Millers Dale

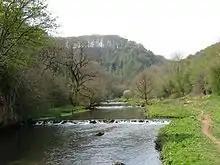
The river Wye at Millers Dale

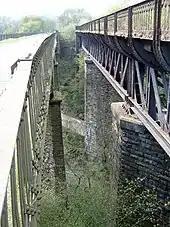
The twin viaducts at Millers Dale; the left one carries the Monsal Trail

Millers Dale (Ordnance Survey: Miller's Dale) is a valley on the River Wye in Derbyshire, England, where there is also a hamlet of the same name.